Scott Dixon

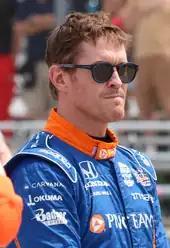
Dixon before the 2021 REV Group Grand Prix at Road America

At the second round of the 2024 season, the Grand Prix of Long Beach, Dixon employed a fuel-saving strategy for more than half the race following a yellow flag caution period to win the event for the second time. After two more top six finishes in the following three races with sub-par performances in qualifying, he won the Chevrolet Detroit Grand Prix through another fuel-saving strategy and holding off Marcus Ericsson to take the championship lead from teammate Palou. Although he lost the realistic prospect of winning his seventh drivers' title after an accident at the Grand Prix of Portland, his second-place finish in the second race of the Hy-Vee Milwaukee Mile 250s moved him past Mario Andretti for the record of most career IndyCar podiums with his 142nd. Dixon was sixth in the points standings with 456.